Arthur Abraham

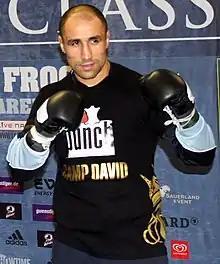
Abraham in 2010

On 30 October 2011, Abraham originally announced that he intended to return to the middleweight division in 2012 but later decided to remain at super middleweight.